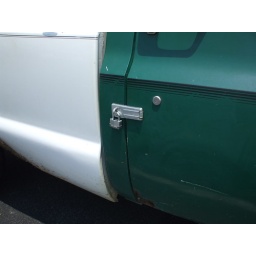
I saw this car in a driveway the lock is the lock a person can have on their car